Horace Poolaw

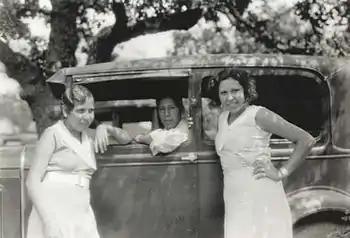
Photograph by Horace Poolaw: Lela Ware (Kiowa), Paul Zumwalt (Kiowa) and Trecil Poolaw (Kiowa), Mountain View, OK, 1928.

Horace Poolaw (1906–1984) was a Kiowa photographer from Mountain View, Oklahoma.